Il trovatore

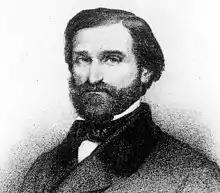
Verdi around 1850

How and when Verdi acquired a copy of the García Gutiérrez play is uncertain, but Budden notes that it appears that Giuseppina Strepponi, with whom Verdi had been living in Busseto since September 1849, had translated the play, as evidenced in a letter from her two weeks before the premiere urging him to "hurry up and give OUR "Trovatore"".